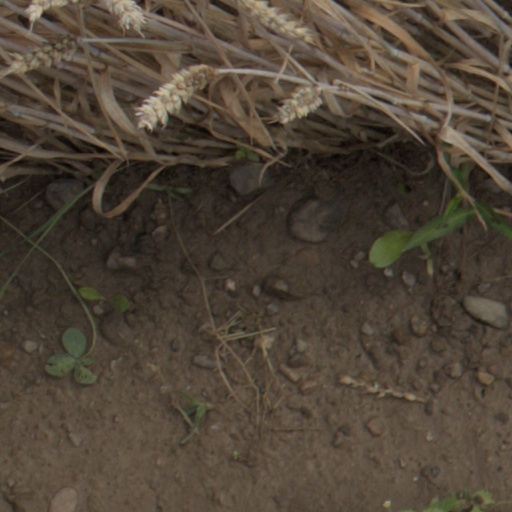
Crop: wheat